Health in Cape Verde

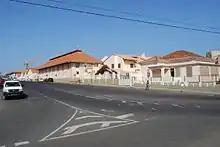
Agostinho Neto Hospital in Praia.

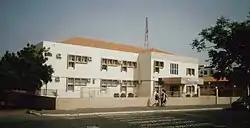
Health Clinic in Achada Santo Antonio, a residential area of Praia.

Health in Cape Verde is limited due to limited health care in Cape Verde. Gains since 2000 have led to improvements.